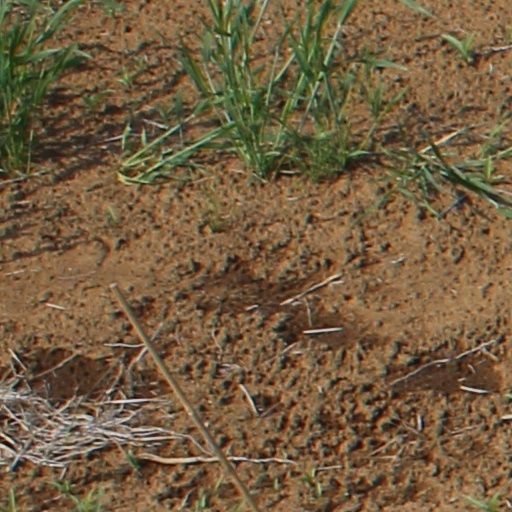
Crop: wheat